BEC819 series

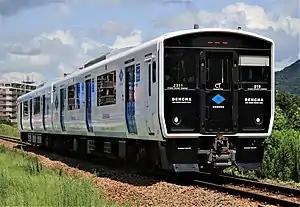
BEC819 series in July 2020

The , branded "DENCHA" (Dual Energy Charge Train), is a two-car battery electric multiple unit (BEMU) train operated by Kyushu Railway Company (JR Kyushu) on inter-running services over the Fukuhoku Yutaka Line and Chikuhō Main Line in Fukuoka Prefecture in northern Kyushu, Japan, since October 2016, and also on the Kashii Line.